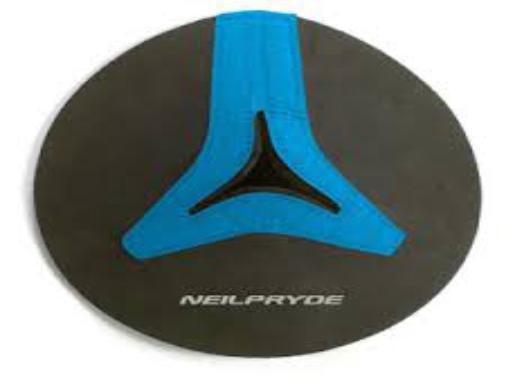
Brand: neil pryde-2
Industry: Sports